Saltriovenator

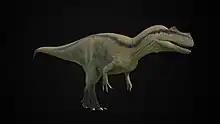
Restoration of "Saltriovenator"

Because of the fragmentary nature of the remains, it was impossible to directly measure the size of the animal. The describing authors therefore compared the fossils with those of two theropods of a roughly similar volume. Comparing with the skeletal elements of MOR 693, an "Allosaurus fragilis" specimen, they conservatively concluded that the "Saltriovenator" holotype individual was at least seven to eight metres long. This would make "Saltriovenator" the largest known theropod living before the Aalenian stage, 25% longer than "Ceratosaurus" from the late Jurassic. Comparing with "Ceratosaurus" itself, resulted in a body length of 730 centimetres, a hip height of 220 centimetres and a skull length of eighty centimetres. The thighbone length would then have been about eighty to eighty-seven centimetres, which indicates a body weight of 1160 to 1524 kilogrammes. Another method consisted in extrapolating from the known length of the forelimb. Applying the usual limb ratio indicated a hindlimb length of 198 centimetres. The thighbone would then have been 822 to 887 millimetres long, indicating a weight of 1269 to 1622 kilogrammes.